Richard Porritt (politician)

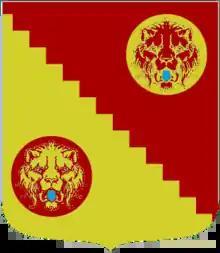
Porritt's shield of arms as displayed in the Commons chamber

Captain Richard Whitaker Porritt (4 September 1910 – 26 May 1940) was the Member of Parliament (MP) for Heywood and Radcliffe and became the first British MP to be killed in World War II.